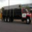
Label: truck